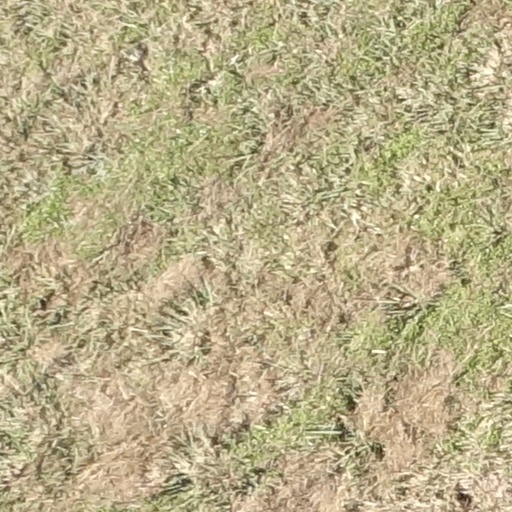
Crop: sorghum